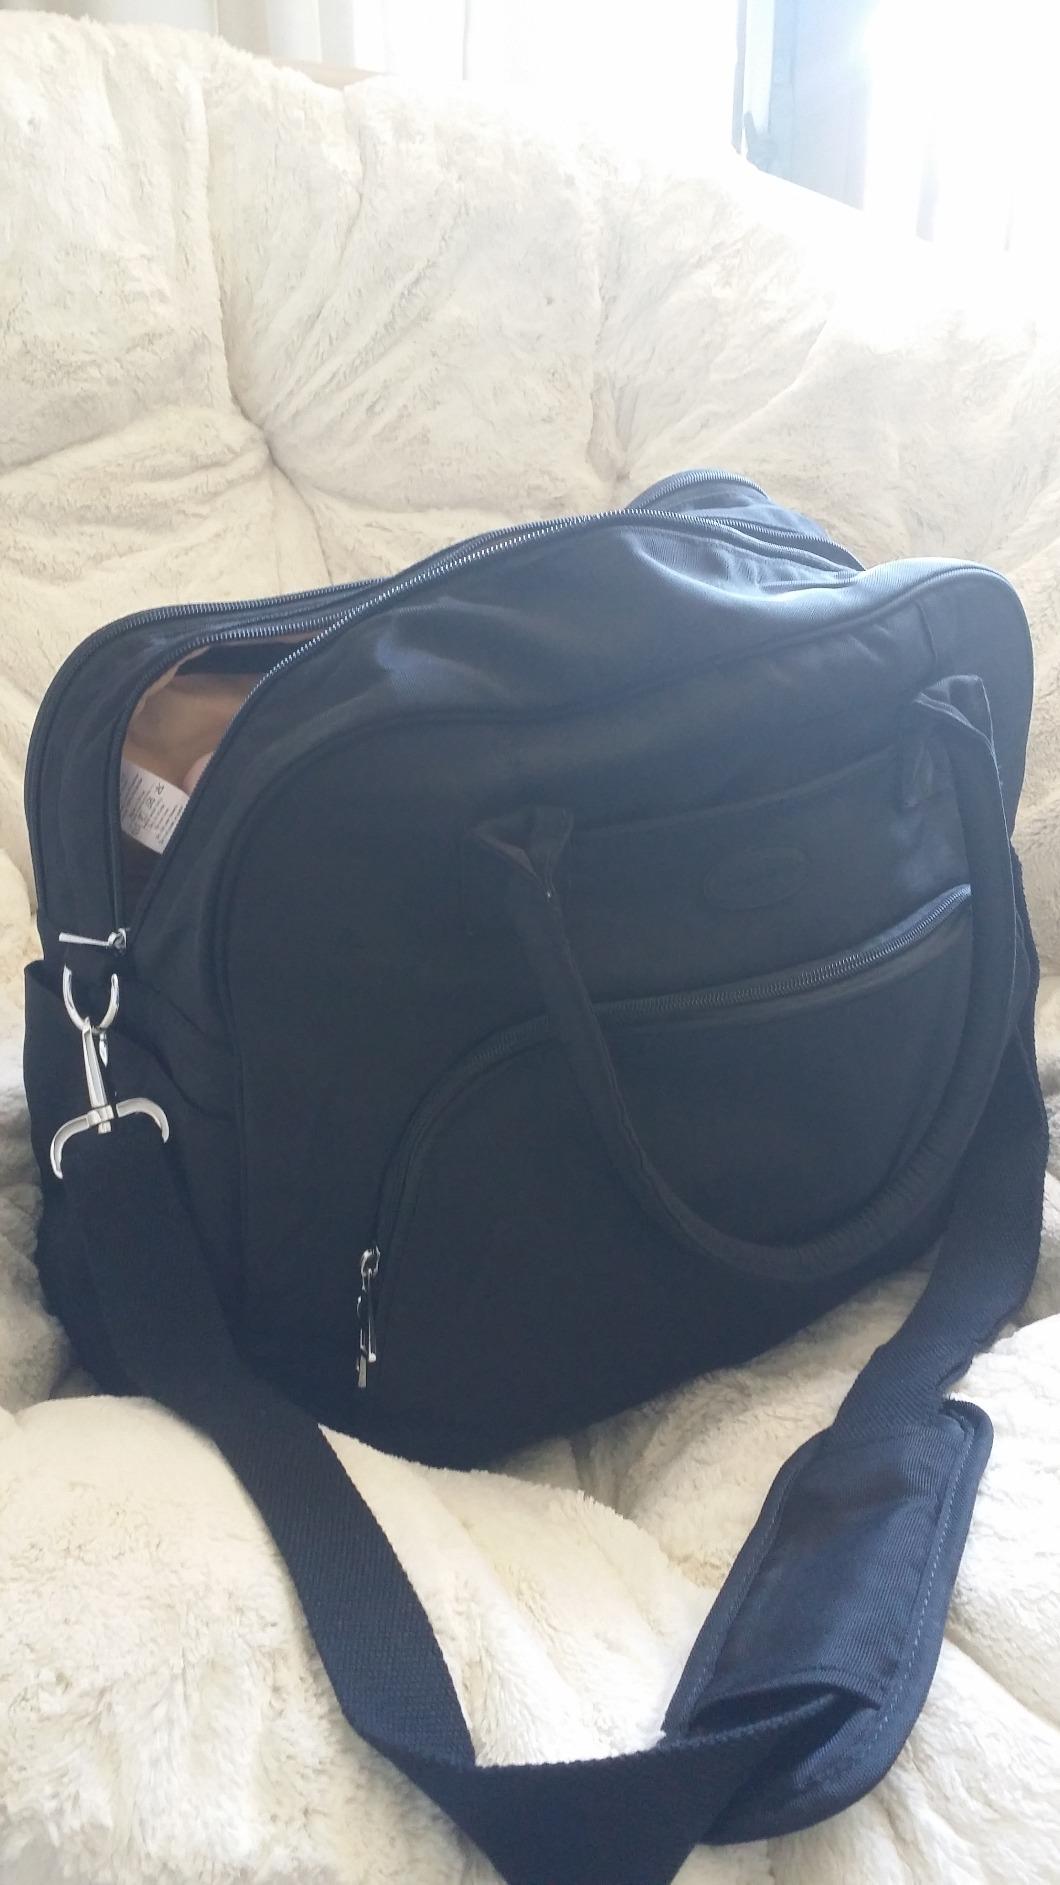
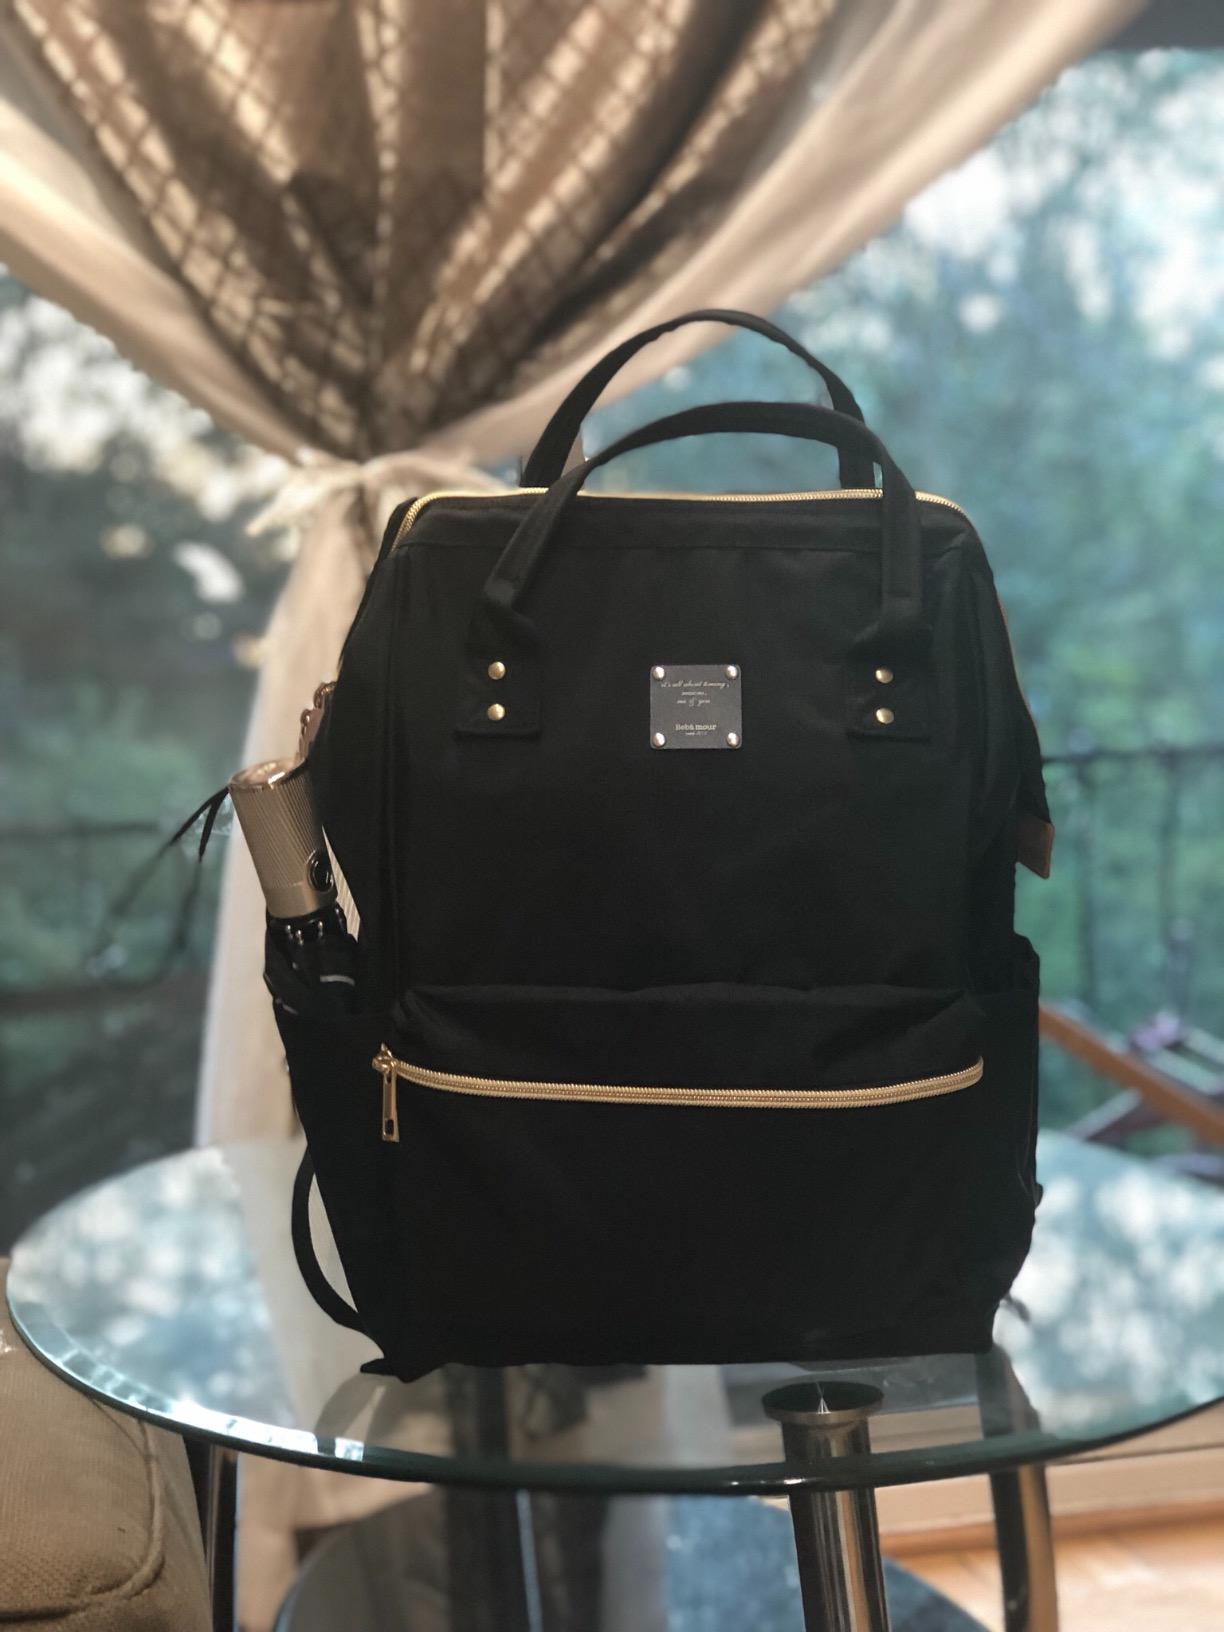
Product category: bag
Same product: no